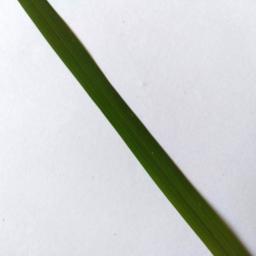
Label: Rice___Healthy